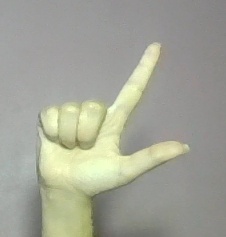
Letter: laam